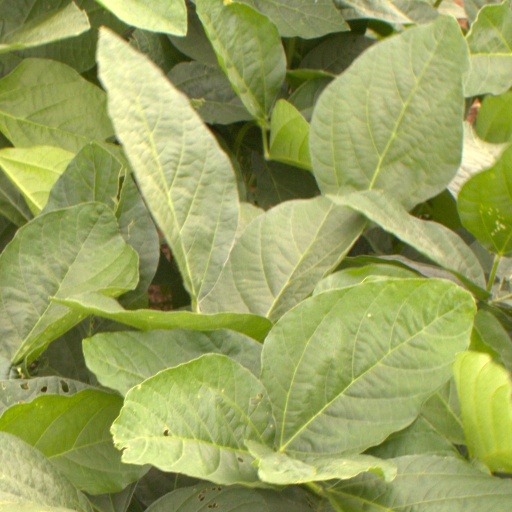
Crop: soybean